Patagonian mara

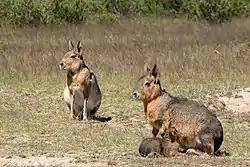
Mara pair with young

Their social organizations have a unique combination of monogamy and communal breeding. Being monogamous, pairs of maras stay together for life, with replacement of partners only occurring after one's death. The male has almost the sole responsibility in maintaining the pair by following the female wherever she goes. A male marks his female with urine and marks the ground around her with secretions from his glands and with feces, making the grounds around the female a mobile territory. Pairs breed together alone or with other pairs in warrens shared by up to 29 pairs. Maras breed, at least in southern Argentina, from August to January. Gestation lasts 100 days in wild. Most births in Patagonia occur between September and October, which is before the summer dry season and after the winter rains. Females produce one litter each year in the wild, but can produce as many as four litters a year in captivity. Young can walk almost immediately postpartum.